Taki Taki

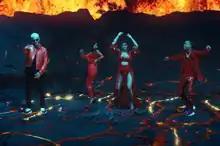
From left to right, DJ Snake, Selena Gomez, Cardi B and Ozuna performing on an active lava field.

The music video for "Taki Taki" premiered on 9 October 2018 on DJ Snake's YouTube channel. The video was directed by Colin Tilley. A short teaser clip was shown at the 2018 American Music Awards. The video is set in a post-apocalyptic world. The clip transitions with various landscapes showing the quartet together with a volcano in the background and in the solo scenes. These scenes include DJ Snake out in the storm near a Range Rover, Ozuna in a women-filled pit, Cardi B wearing a black bodysuit covered by a black cape accompanied by dancers, and Gomez in a green monochromatic outfit in the forest. It became the fifth fastest video of 2018 to reach 100 million views, and ranked among the top 10 fastest overall. "Taki Taki" made Ozuna the artist with the most 1 billion-view videos on YouTube, with over seven videos. As of August 2022, the video has received over 2.3 billion views on YouTube.